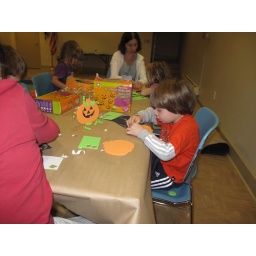
pumpkin bowling and in the dog house